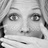
Emotion: surprise